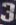
Number: 3